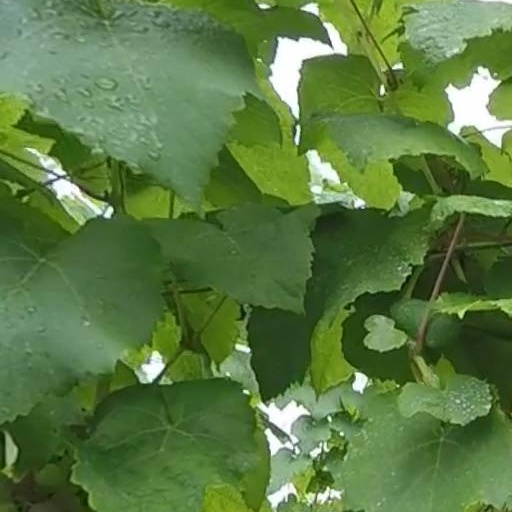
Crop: grape